Onion Johnny

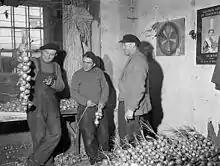
Stringing onions in Porthmadog, Wales (1958)

The trade may have begun in 1828 when the first successful trip is said to have been made by Henri Ollivier. From the area around Roscoff in Brittany known as "Bro Rosko", Johnnies found a more profitable market in Britain than in France. They typically took their harvest across the English Channel in July to store in rented barns, returning home in December or January. They could have sold their produce in Paris, but the roads and the railways were bad in the 19th century and going there across the English Channel and up the river Seine was a longer and more difficult trip. Crossing the Channel to England was shorter and easier.